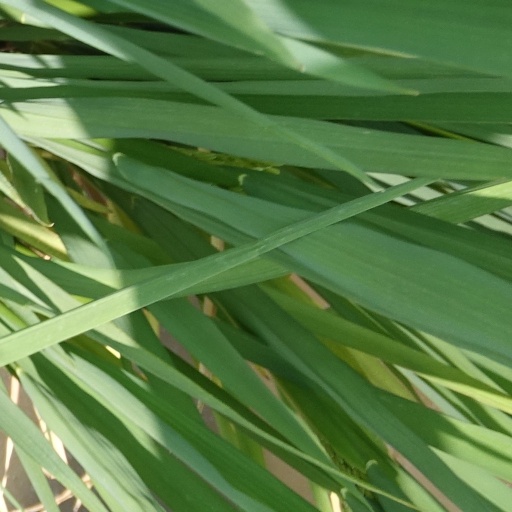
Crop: rice